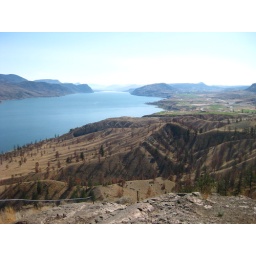
Seen from Savona. Trees decimated by the mountain pine beetle infestation